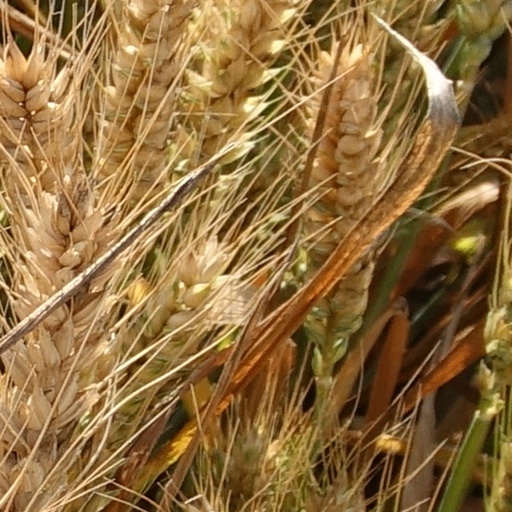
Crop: wheat